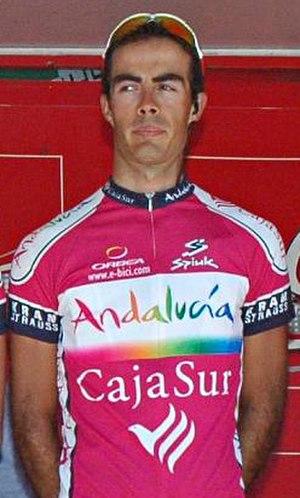
Antonio Piedra Pérez, né le 10 octobre 1985 à Séville, est un coureur cycliste espagnol, membre de l'équipe Manzana Postobón.